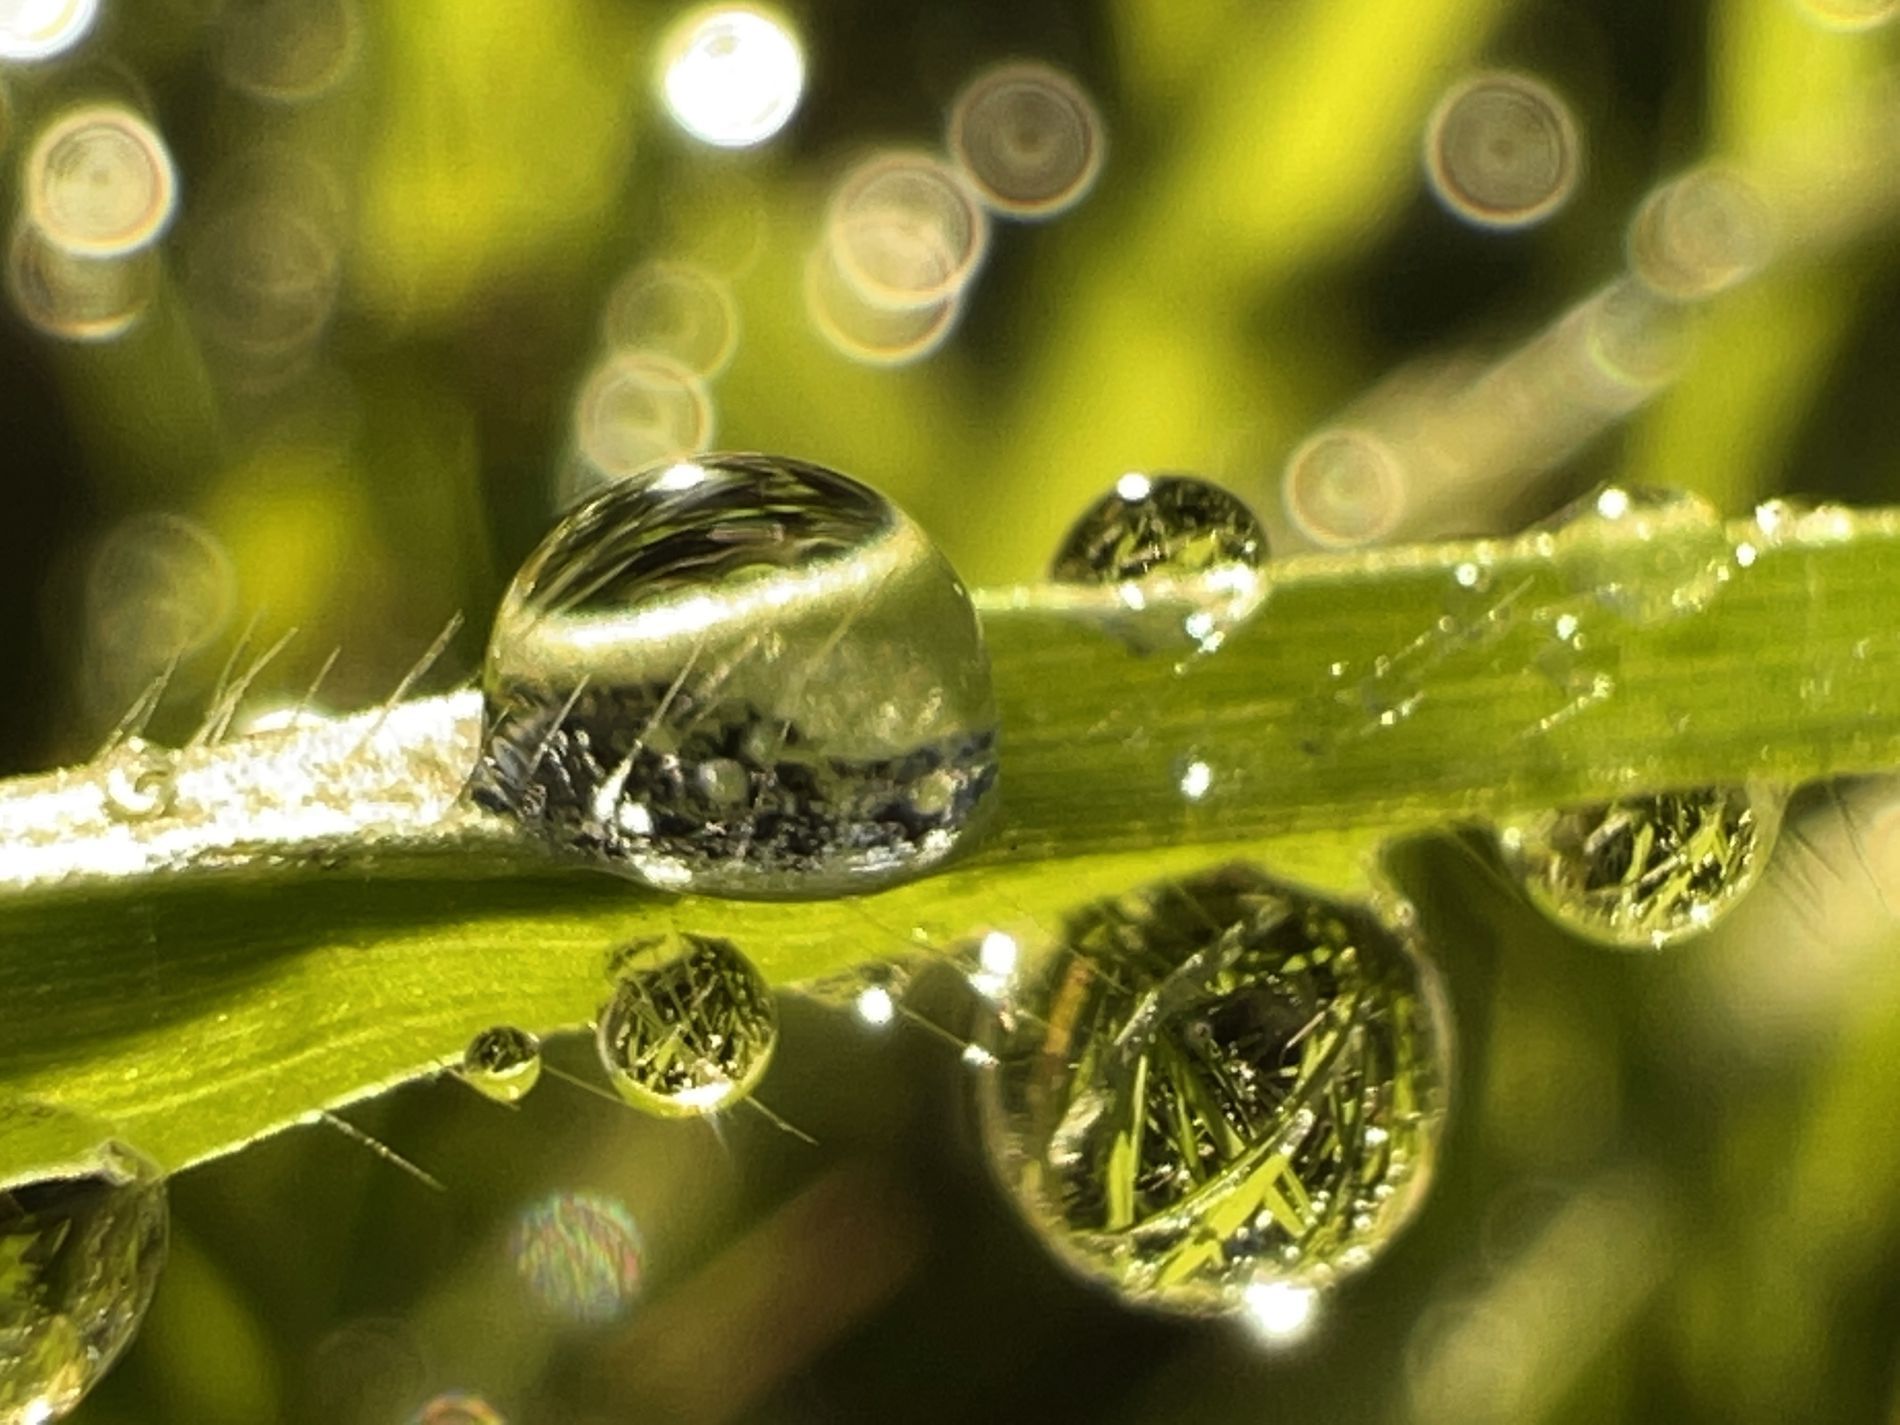
Magical drops
A piece of grass with tiny water drops sitting on it.   the water drops look big.
Inside the drops there is a little reflection of the grass. The background is blurry with soft lights and green colors.
The lighting is bright and natural like it’s taken outdoors under sunlight. The light shines through the water drops, making them sparkle. The colors are mostly green, yellow, and white. Everything feels fresh and alive. The camera is very close to the grass, almost at its level making the droplets look big and magical. The atmosphere feels fresh, peaceful, and dreamy and the mood is calm, happy, and full of life.
Labels: Droplet, Leaf, Plant, Sphere, Green, Can, Tin, Animal, Insect, Invertebrate, Water, Green Grass, Blury Background, Droplets
Camera: Apple iPhone 13 Pro Max
Lens: iPhone 13 Pro Max back camera 1.57mm f/1.8
Aperture: F1.8
Exposure: 1/350 sec
ISO: 25
Focal length: 1.57